U.S. Route 20

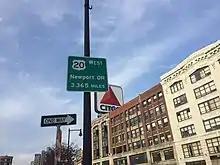
Sign for Route 20 at Kenmore Square, near the Boston Citgo sign

In Massachusetts, US 20 runs roughly parallel to I-90 Mass Pike, intersecting it directly at exit 10 and indirectly at exit 94.